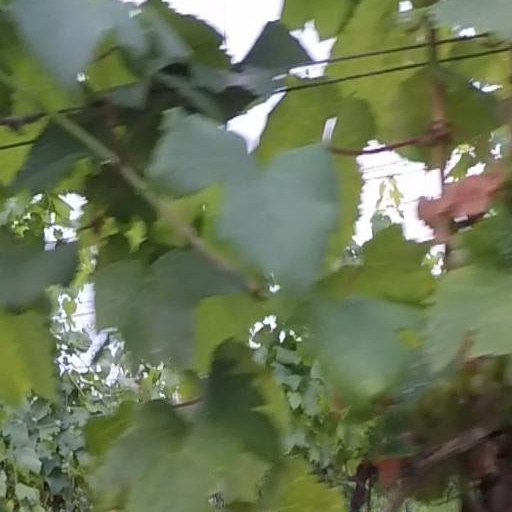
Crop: grape